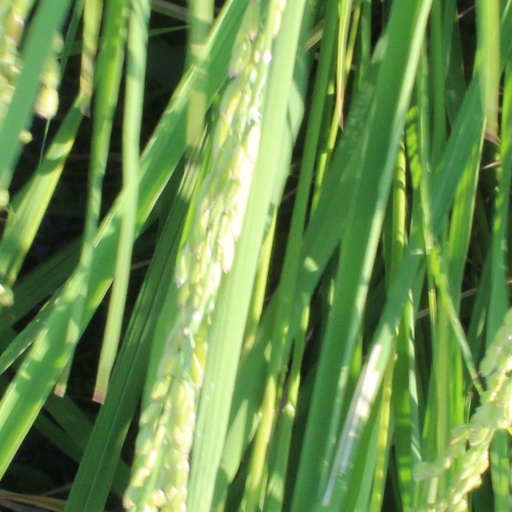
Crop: rice